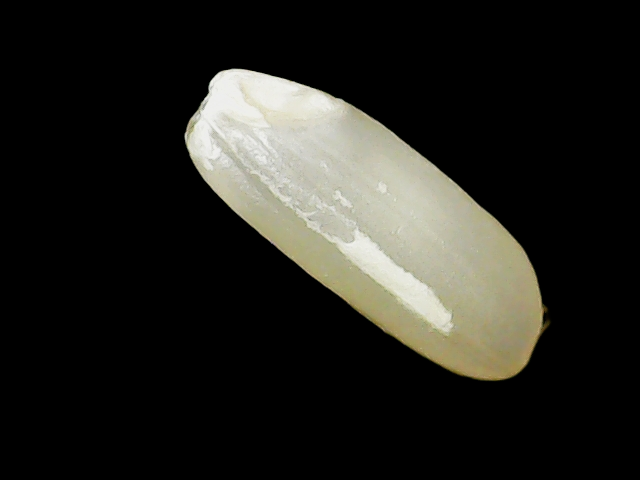
Rice variety: Binadhan23